Question: Please indicate a possible affordance area of baseball bat that can be used for holding
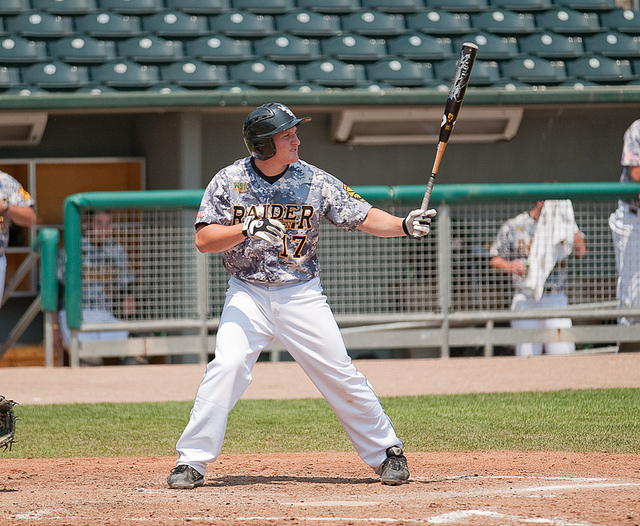
Answer: [403.5, 137.5, 452.5, 240.5]